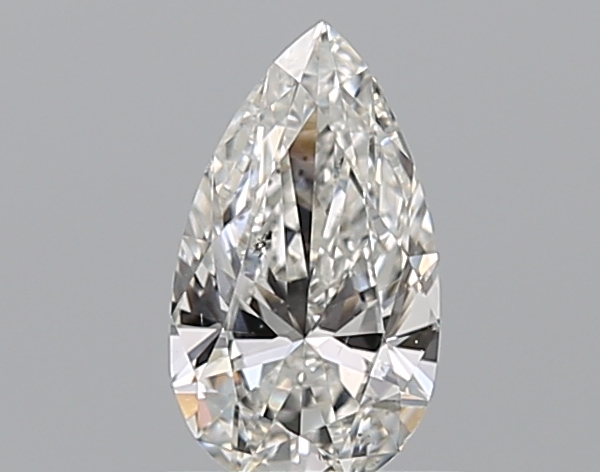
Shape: pear
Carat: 0.7
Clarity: SI1
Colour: H
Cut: EX
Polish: EX
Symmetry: VG
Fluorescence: N
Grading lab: GIA
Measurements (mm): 8.33 x 4.77 x 2.84